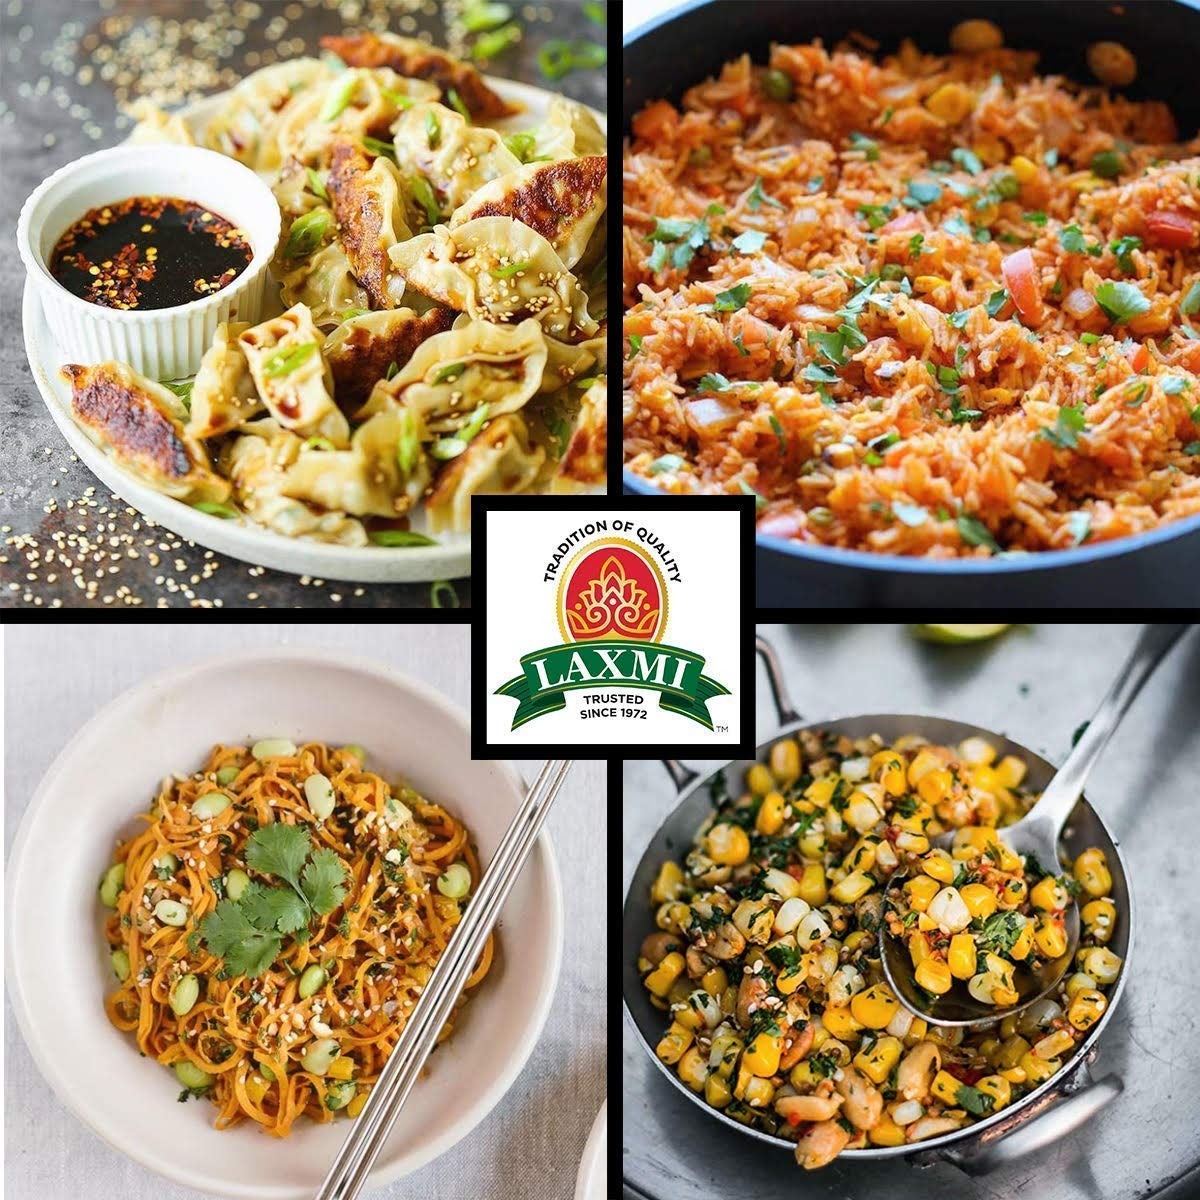
Item Name: Laxmi Brand, Extra Long Grain Basmati Rice, Free Saffron Included, Made Pure, Made Fresh, Tradition of Quality Since 1972, House of Spices, Product of India (10lb)
Product Description: Laxmi Xtra Long Grain Basmati Rice 10 lbs
Value: 160.0
Unit: Ounce

Price: 23.23